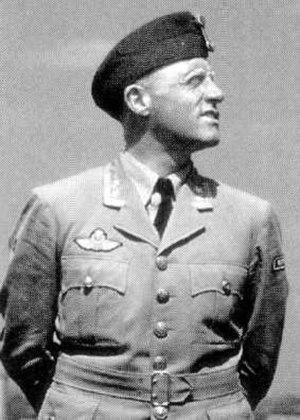
Ole Imerslun Reistad était un officier de l'armée norvégienne et personnalité sportive accomplie. Il a participé aux Jeux olympiques d'été de 1920 en pentathlon moderne, et est également devenu champion norvégien dans le sport. Il a participé à la patrouille militaire aux Jeux olympiques d'hiver de 1928, remportant la compétition. Pendant la Seconde Guerre mondiale, il était le chef du camp d'entraînement Petite Norvège au Canada.